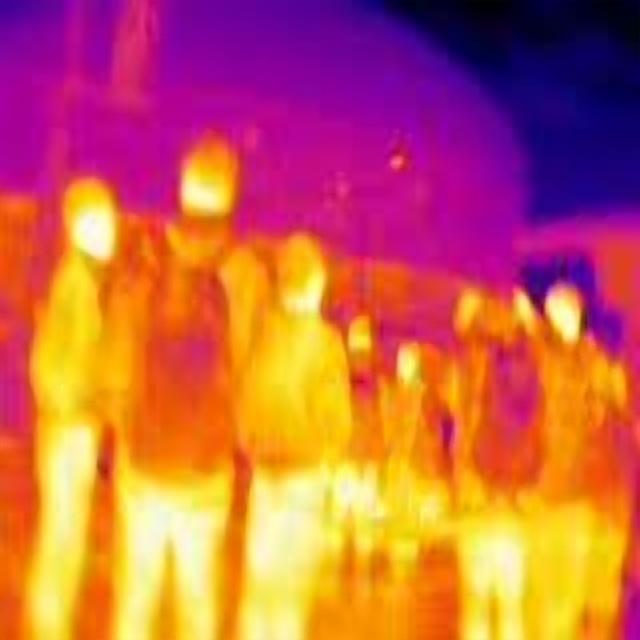
Detected objects:
label: person
label: person
label: person
label: person
label: person
label: person
label: person